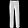
Label: Trouser